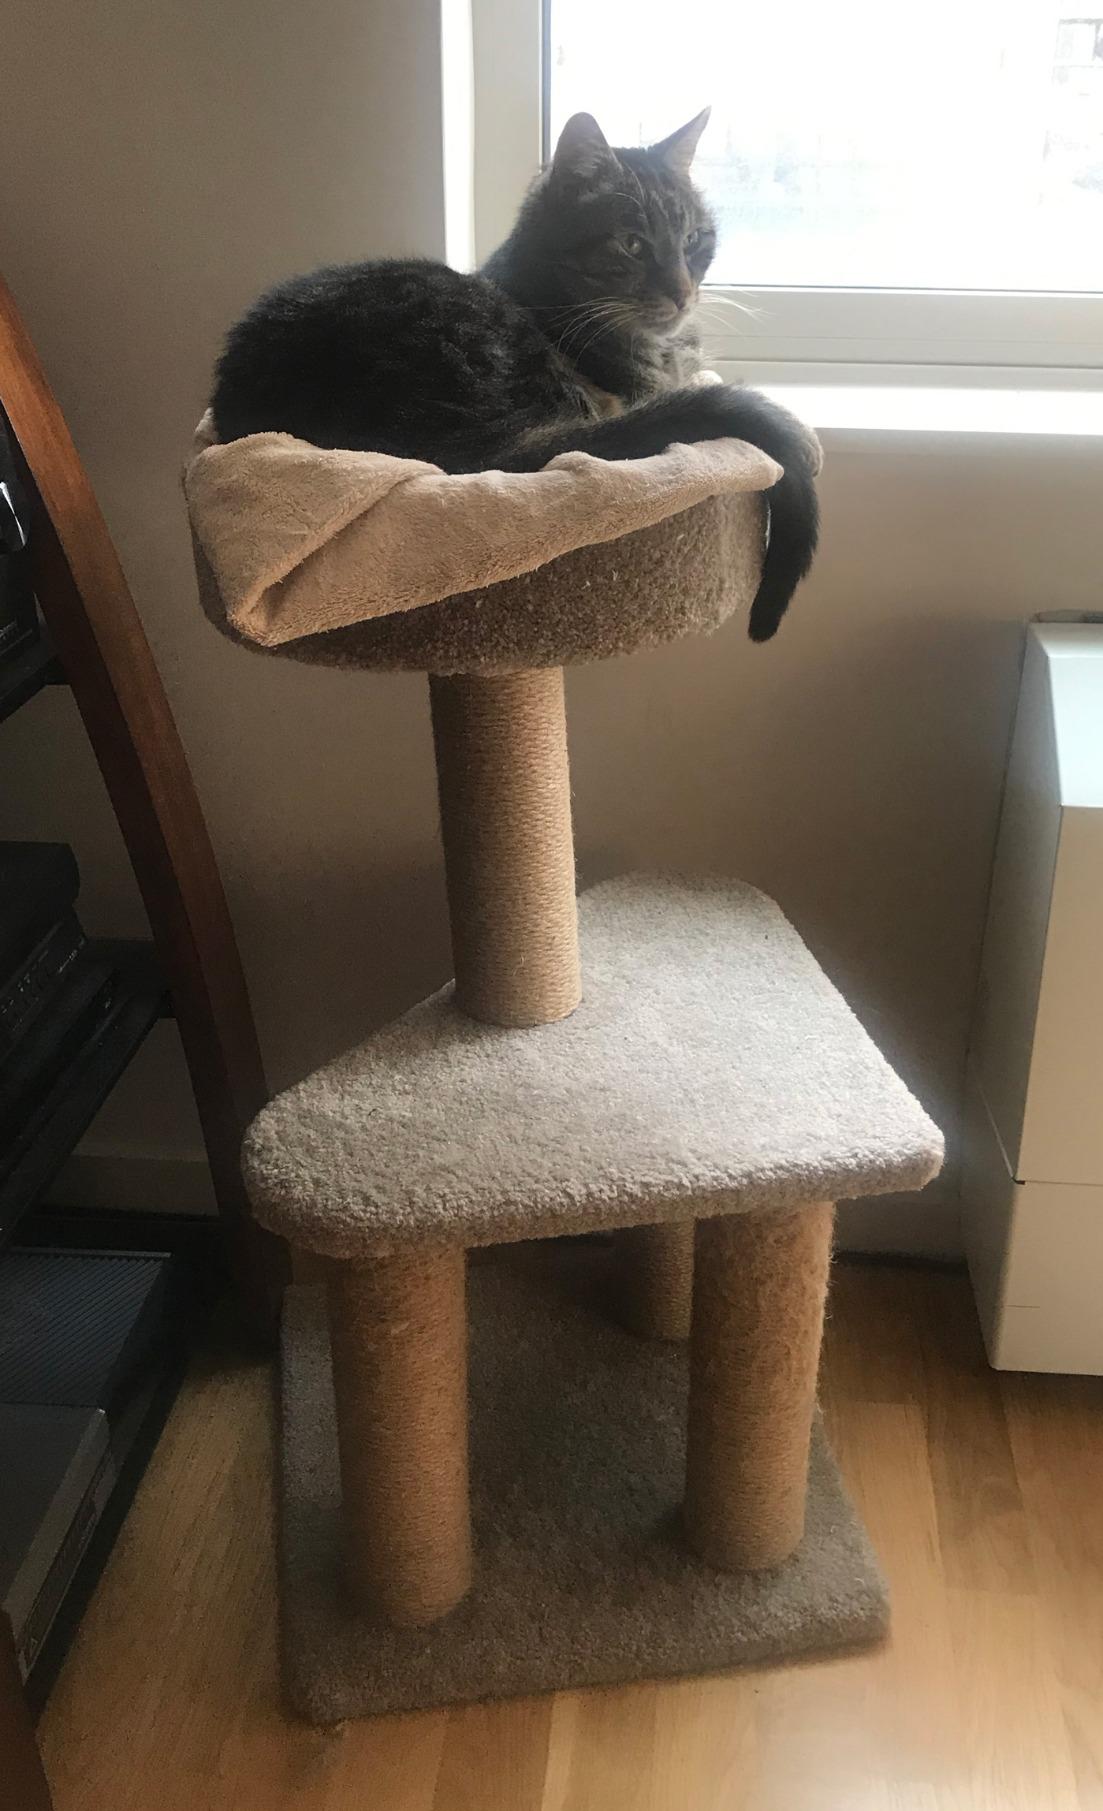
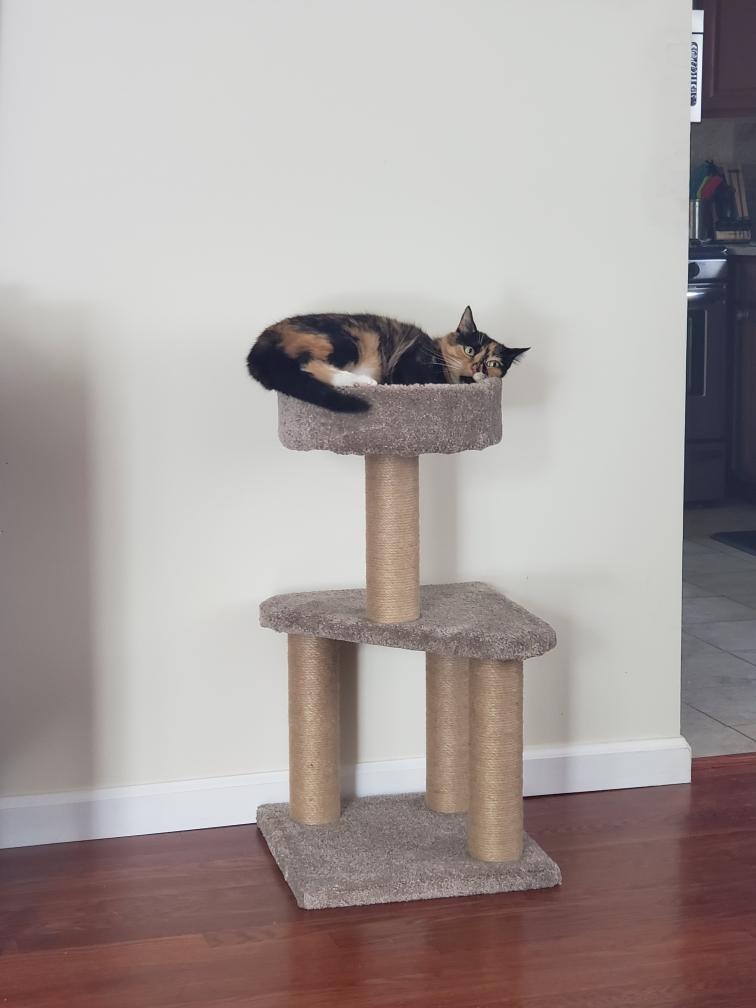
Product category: items_cat tree
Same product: yes